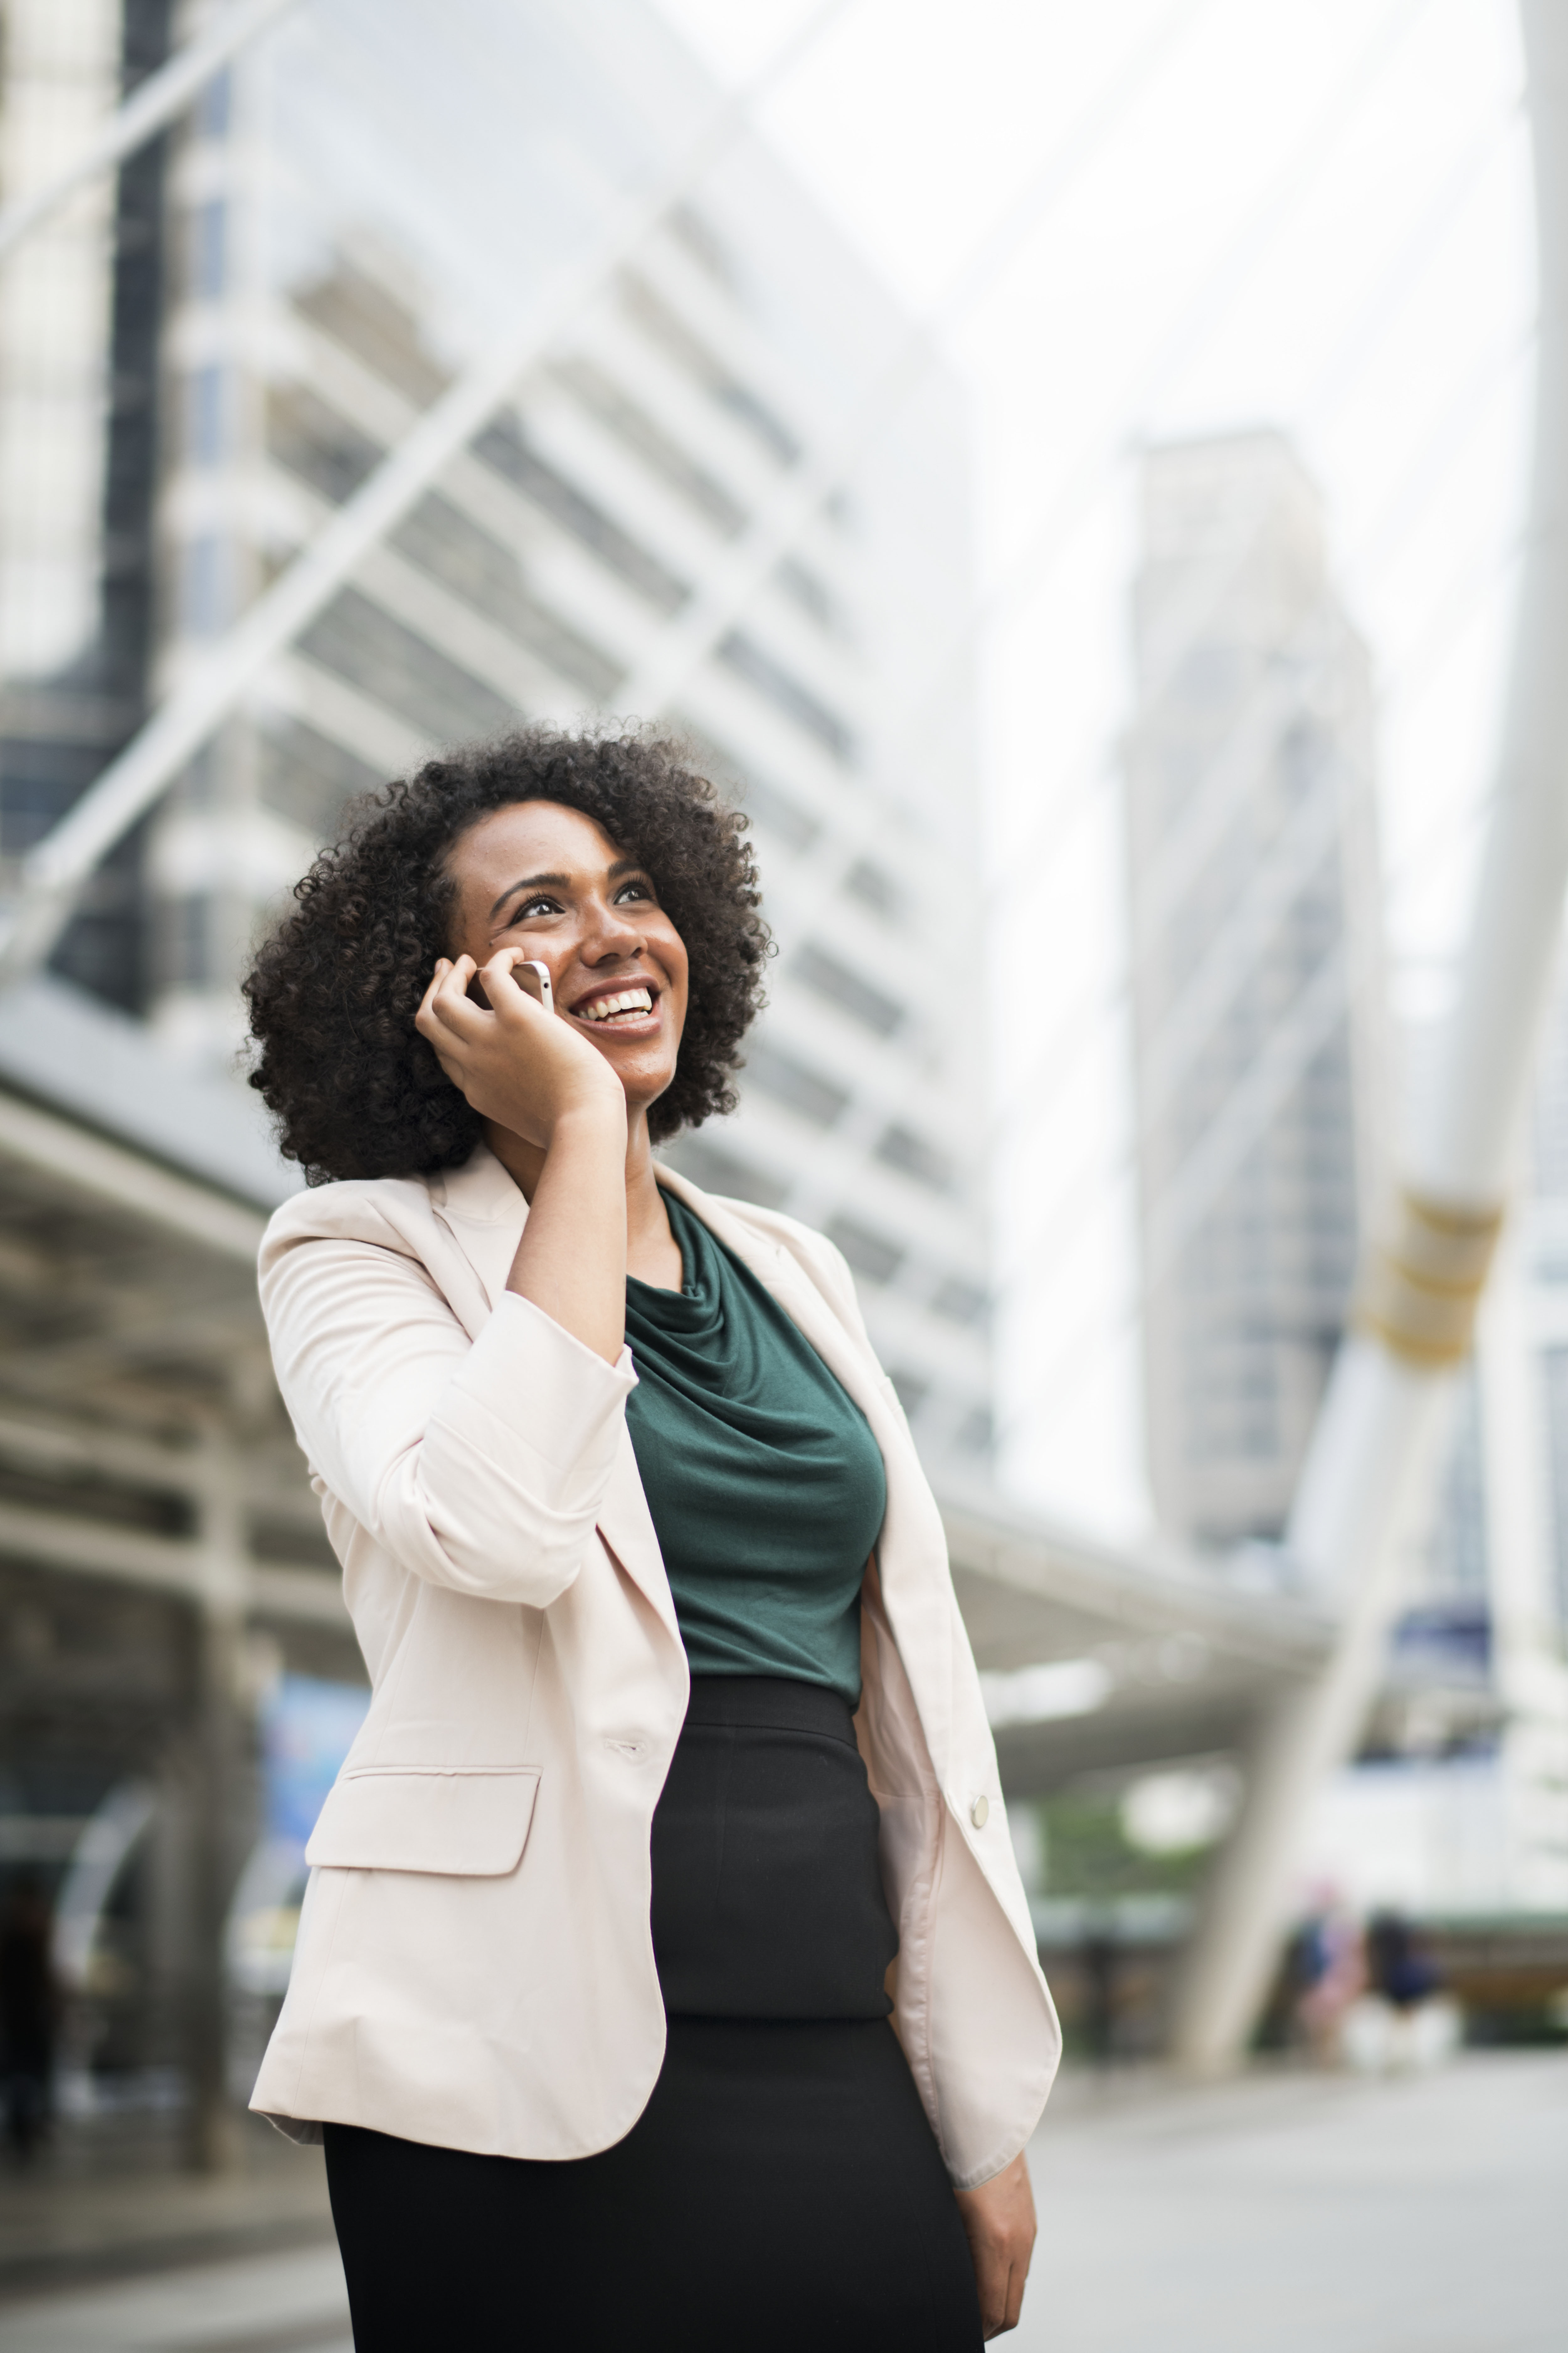
african, african america, afro, bangkok, big hair, black, blazer, bridge, business, business district, businesswoman, busy, call, calling, cbd, chatting, chongnonsi, city, city center, communicating, communication, commuter, connected, corporate, discussing, discussion, downtown, expressive, happiness, happy, joyful, looking up, lunch hour, message, mobile phone, news, on the go, on the phone, phone, rush hour, sathorn, smartphone, smiling, success, successful, talking, urban, using, woman, beauty, girl, standing, outerwear, smile, vision care, fun